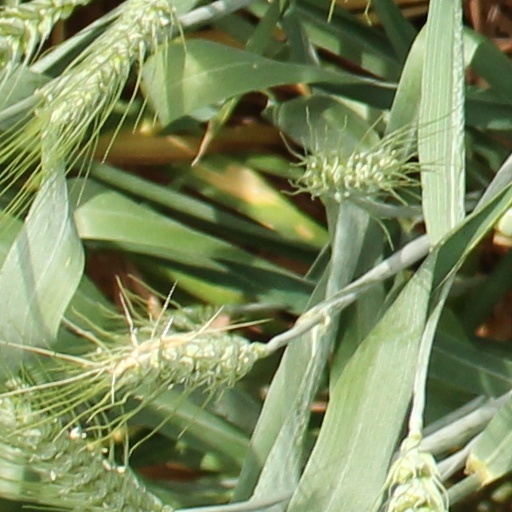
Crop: wheat